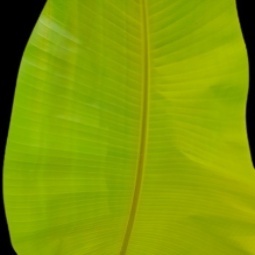
Label: Zinc